Carlos Prío Socarrás

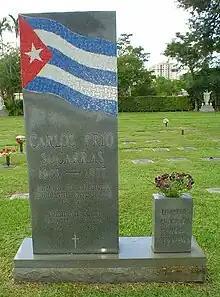
Carlos Prío's grave

Prio first married Inés Georgina (Gina) Karell Pedrosa and they had one daughter, Rocío Guadalupe Prío-Karell. He married María Dolores "Mary" Tarrero-Serrano (1924–2010) on June 17, 1945, in the Chapel of the Presidential Palace, and they had two daughters, María Antonetta Prío-Tarrero (married to César Odio, former City Manager of the City of Miami) and María Elena Prío-Tarrero (divorced from Alfredo Duran, former chairman of the Florida Democratic Party). He also had two recognized children with his former mistress, Celia Rosa Touzet Masfera: Carlos Prio-Touzet, an architect, and Rodolfo (Rudy) Prío-Touzet.